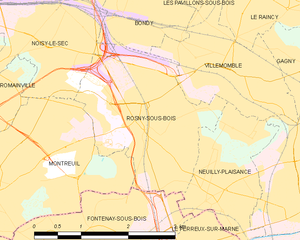
Carte des communes françaises Rosny-sous-Bois